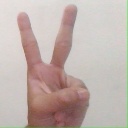
अक्षर: क